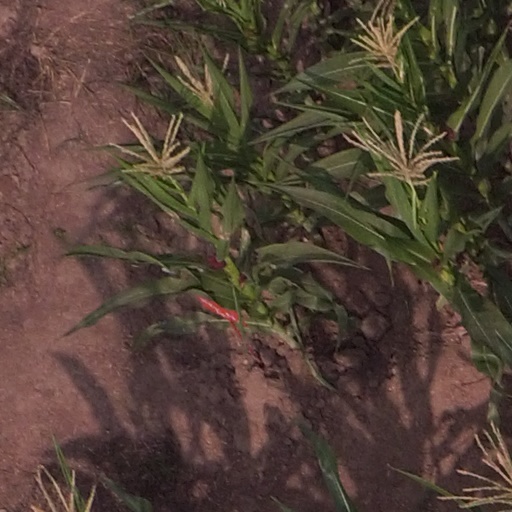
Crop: maize; corn